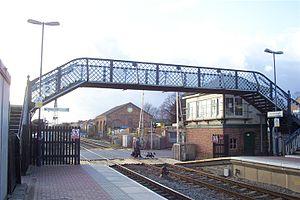
Narborough est un village du district de Blaby dans le Leicestershire en Angleterre.